Fung Hing Wa

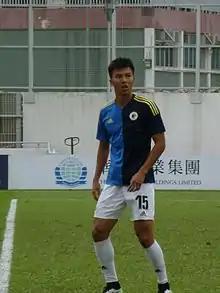
Fung playing for Pegasus in 2016.

In 2005, Fung through a project to go to Newcastle United to have training.